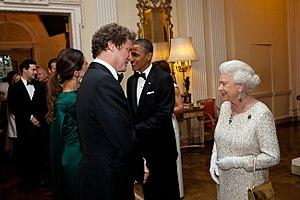
Colin Firth [ˈkɒlɪn fɜːθ], né le 10 septembre 1960 à Grayshott dans le Hampshire, est un acteur britannico-italien.